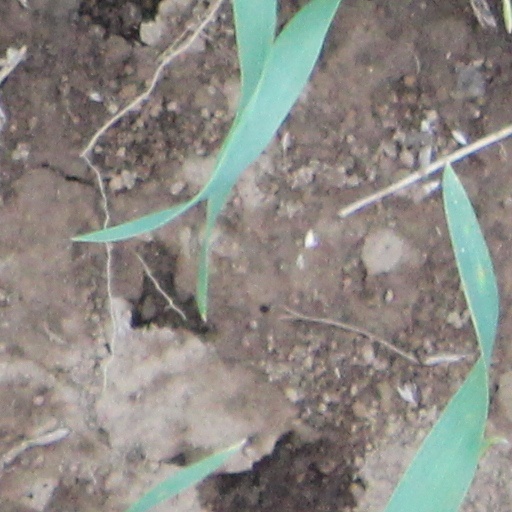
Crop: wheat